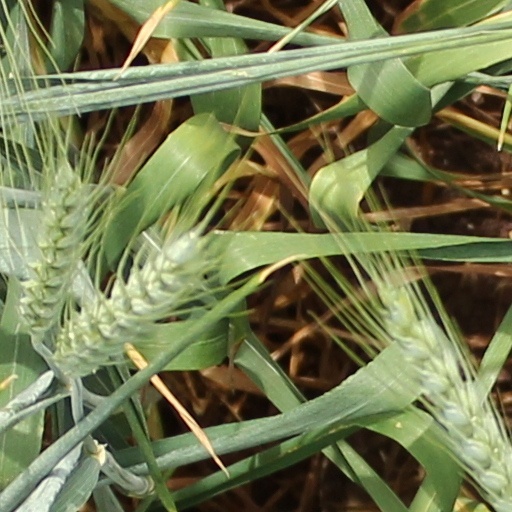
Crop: wheat